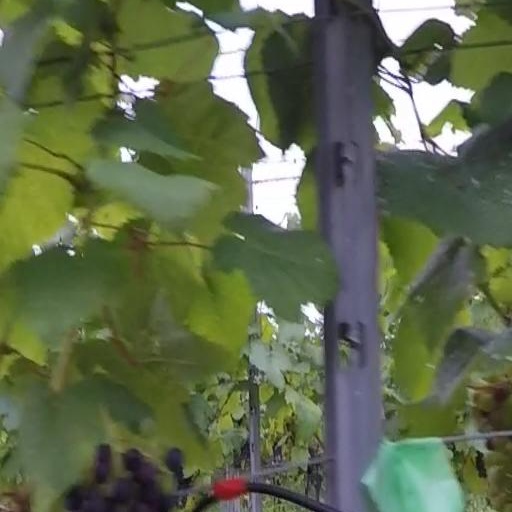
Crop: grape